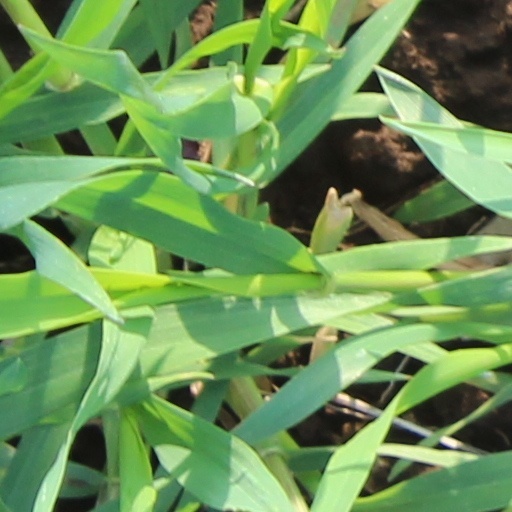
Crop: wheat